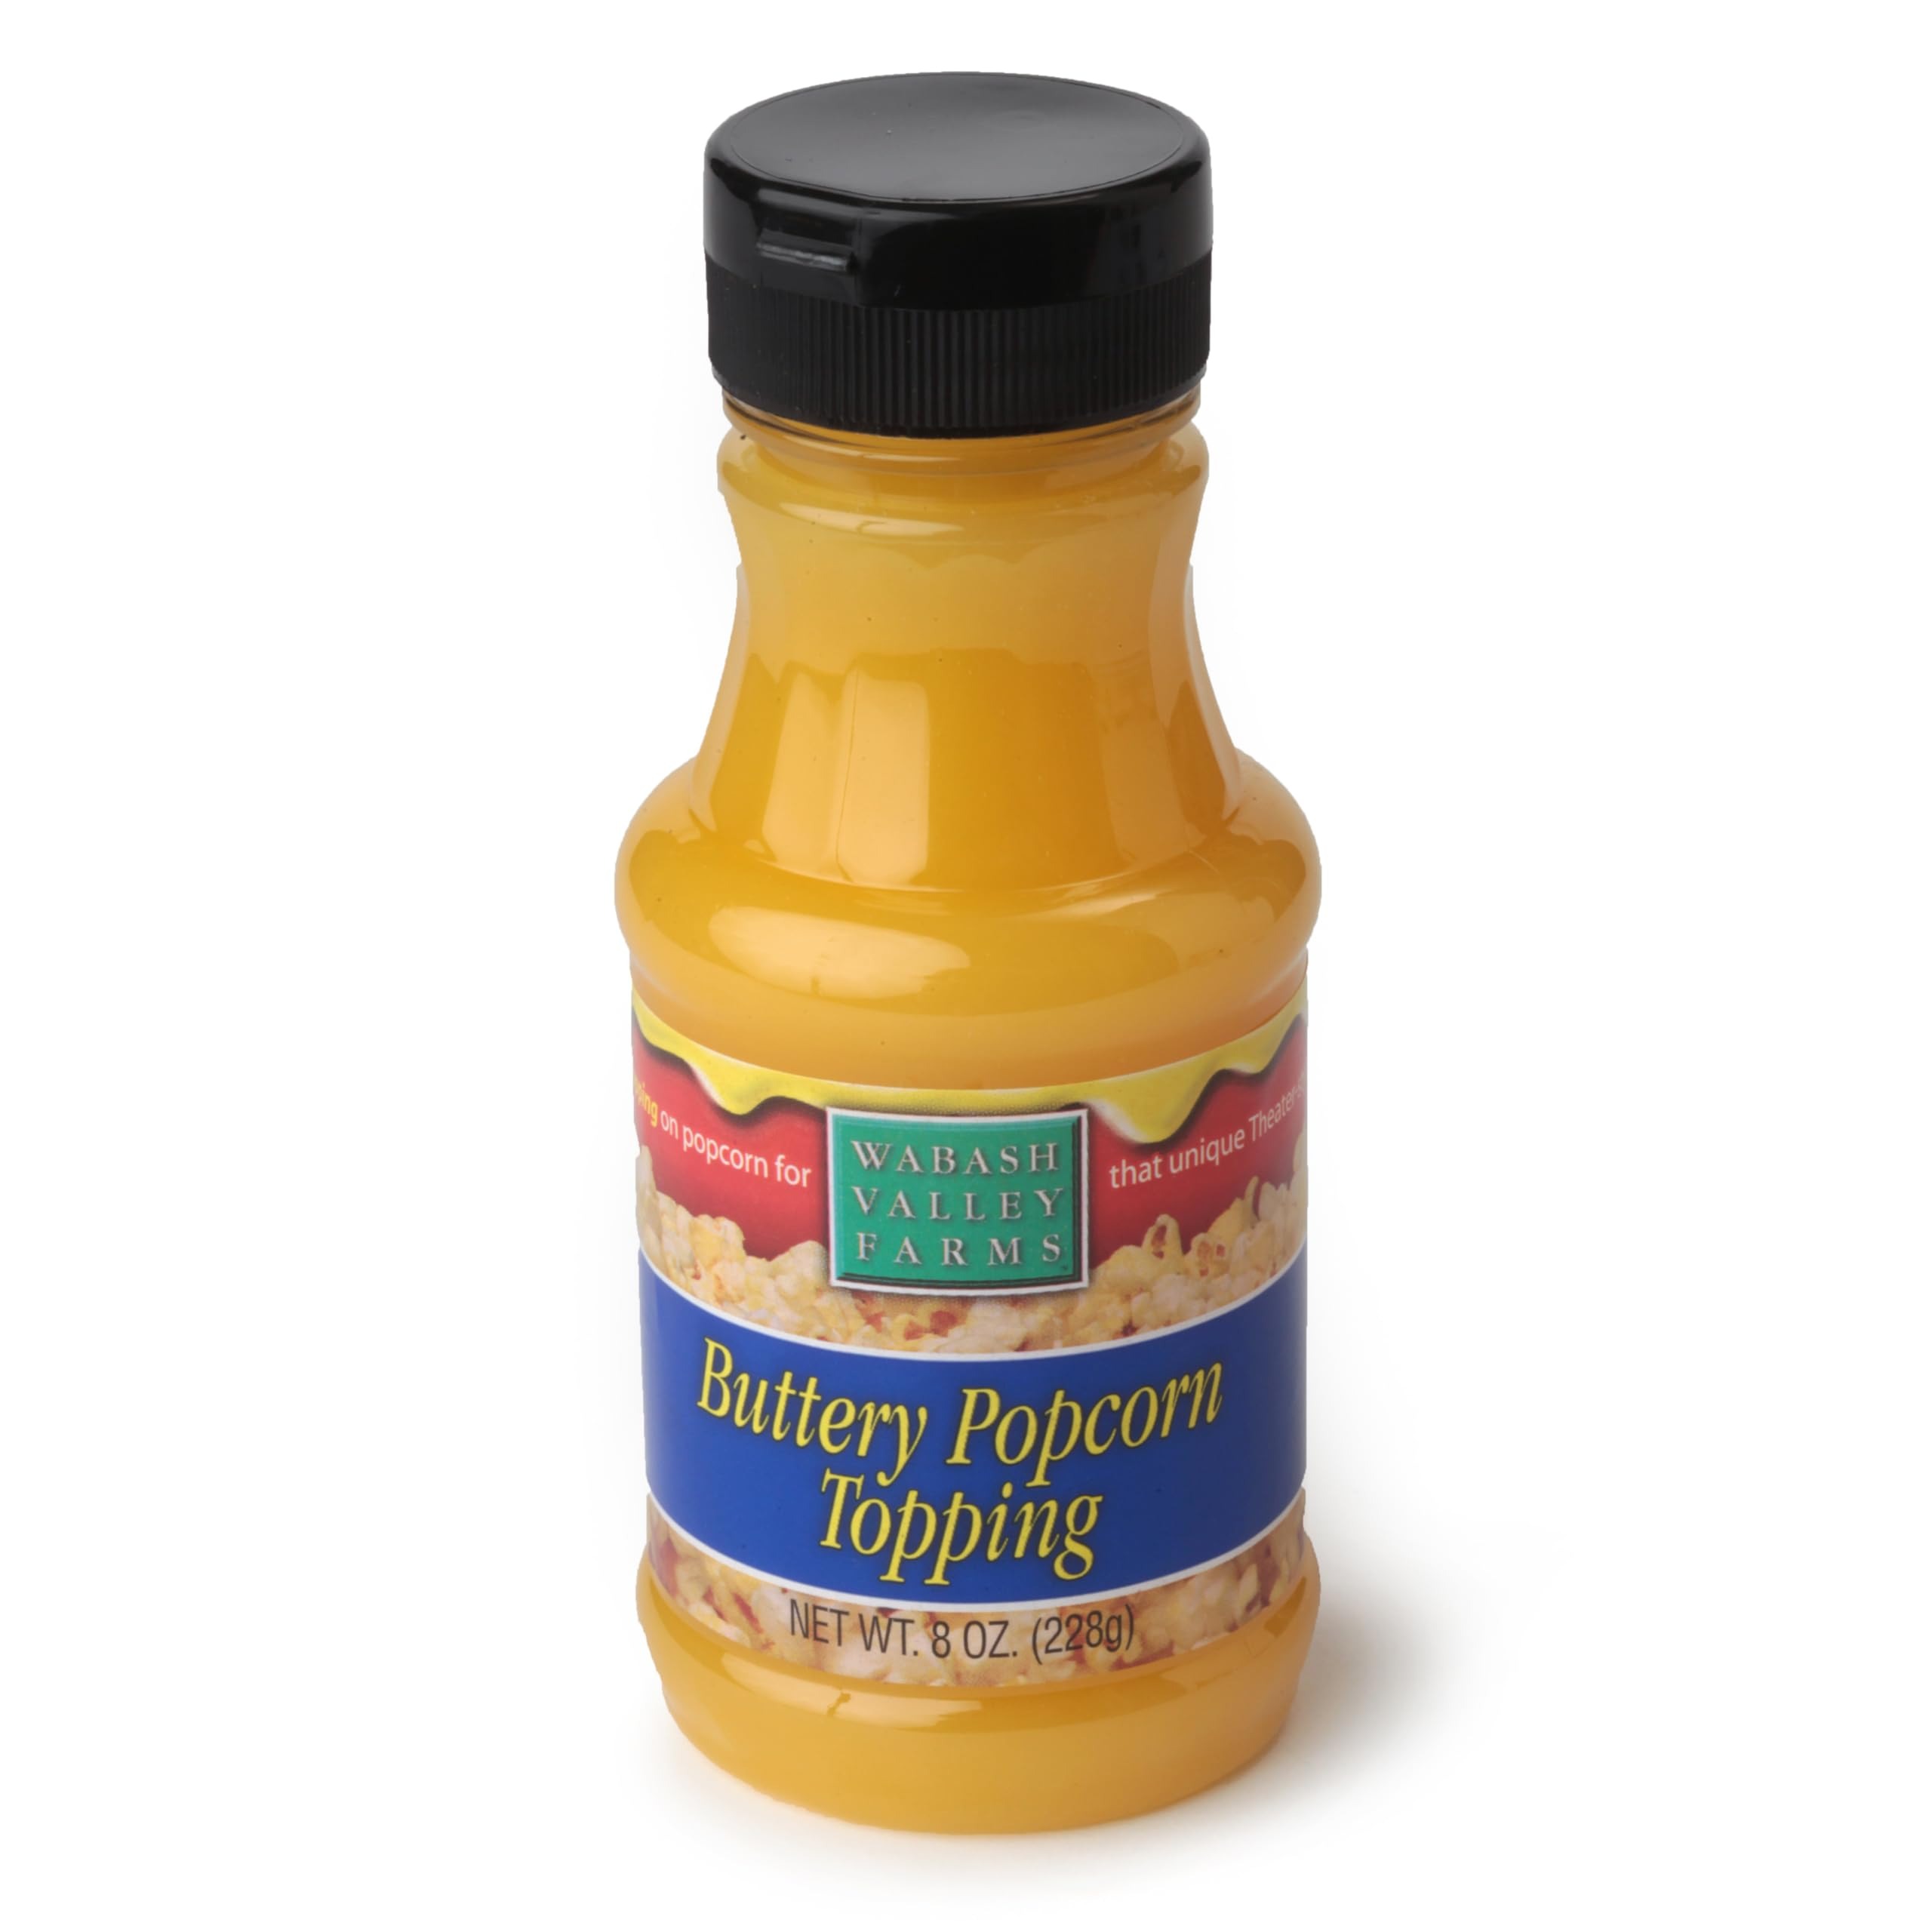
Item Name: Wabash Valley Farms Buttery Popcorn Topping - Movie Theater Popcorn Butter Topping for Homemade Popcorn, Buttery Flavored Popcorn Topping, Butter for Popcorn (8 oz)
Bullet Point 1: Delicious Buttery Topping - Bring the movie theater to your couch with Wabash Valley Farms’ Buttery Popcorn Topping. Simply drizzle the savory topping onto your popcorn to add a warm, buttery taste.
Bullet Point 2: Whirley Pop Compatibility - Designed to work seamlessly with your Whirley Pop popcorn popper, this buttery flavor popcorn topping delivers the same buttery goodness found in commercial poppers.
Bullet Point 3: Versatile Use - Not only limited to popcorn, this movie theatre popcorn butter can be used to add flavor to other snacks or incorporated into various recipes for a fun delicious twist.
Bullet Point 4: Dietary Considerations - This butter flavored popcorn oil topping is gluten-free and certified kosher pareve, making it suitable for those with specific dietary and preferences needs.
Bullet Point 5: Convenient To Use and Store - This small container size of 8 oz makes it easy to handle and pour. Once finished making a delicious snack, simply store this popcorn butter liquid in your pantry.
Product Description: "Movie Theater Popcorn Butter Topping - Wabash Valley Farms Buttery Popcorn Topping, Popcorn Butter Topping for Homemade Popcorn, Buttery Flavored Popcorn Topping, Butter for Popcorn (8 oz) Indulge in the ultimate popcorn experience with the Wabash Valley Farms Buttery Popcorn Topping. Whether you're planning a movie night, enjoying a cozy evening at home, or hosting a casual get-together, this delightful topping is the perfect addition to freshly popped popcorn. With just a drizzle of this popcorn movie theater butter you can elevate your snack time to new heights of flavor and enjoyment. Packaged in a convenient 8 oz bottle, this butter flavored popcorn topping provides you with a great supply to satisfy your popcorn cravings. It pairs flawlessly with your Whirley Pop popcorn popper, allowing you to enjoy that authentic movie theater-style popcorn in the comfort of your own home. Not limited to popcorn alone, this versatile topping can also be used to add a fun twist of flavor to other snacks or incorporated into various recipes for a delicious surprise. Please note that during colder temperatures, the consistency of the buttery topping may vary from the stock photos. It is normal for the butter oil popcorn topping to thicken, and it may take some time to return to its liquid state. For individuals with nut allergies, it is important to note that the Wabash Valley Farms Buttery Popcorn Topping was processed in a facility that uses nuts and/or nut products, so caution advised. Share the joy of gourmet popcorn with friends and family, allowing them to experience the authentic movie theater taste right at home. This buttery goodness is a must-have addition to your popcorn toppings. Choose to elevate your popcorn experience today with the Wabash Valley Farms Buttery Popcorn Topping and enjoy the irresistible taste of buttery goodness with every delightful bite."
Value: 7.75
Unit: Ounce

Price: 18.34